Autocall

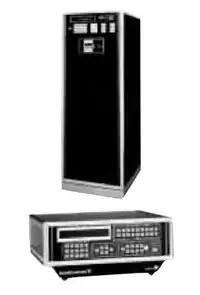
(Top) Autocall Auto Monitor system, (Bottom) Auto Command network control center from 1978

Starting in the mid-1960s, Autocall began transitioning all of their fire alarm systems to solid state technology. In 1970, the company produced the NA series of fire alarm systems which utilized modular components driven by printed circuit boards instead of traditional hardwired relays. In 1973, Autocall invented the first voice evacuation system, followed by a firefighter's communication system in 1974. These technologies were OEM distributed to numerous other fire alarm companies who did not yet produce their own. In 1977, Autocall introduced Auto Monitor, an entirely solid-state multiplex system that utilized remote transponders to distribute IDC's and other connections. These transponders could handle up to 8 points and remained in production for several years thereafter. A year later, the company introduced the Auto Command, a remote microprocessor-controlled command center with built-in printer.